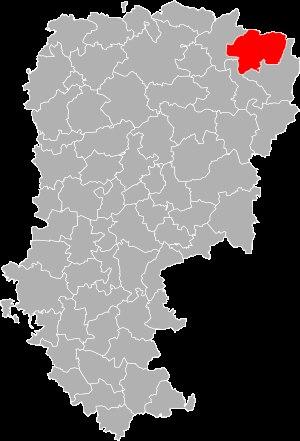
Le canton d'Hirson est une division administrative française située dans le département de l'Aisne et la région Hauts-de-France.